Executive Suite (video game)

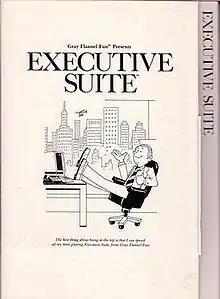

Executive Suite is a text-based business simulation game published in 1982 as a self-booting disk for IBM PC compatibles. It was developed by Armonk Corporation, a small software development company based in Newport Beach, California, and was published under their "Gray Flannel Fun" label. Unlike most other business simulations, it does not involve making actual economic decisions or managing stores of resources. Rather, the player must manage the trajectory of their character's career at a single fictional corporation, MMC (Mighty Microcomputer Corporation), by making a series of on-the-job and managerial decisions while navigating office politics, evading blame for bad outcomes, and gaining support in different roles throughout the company.